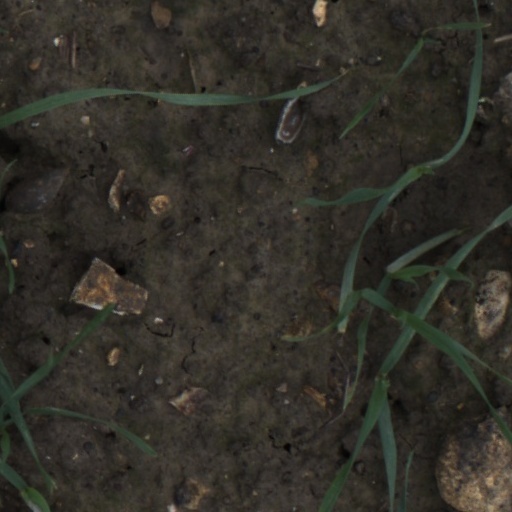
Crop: wheat